Braak Bog Figures

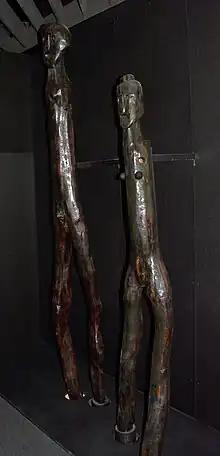
Braak Bog Figures in the Schleswig-Holstein state archaeology museum at Gottorf Castle.

The Braak Bog Figures are two wooden carvings discovered in 1947 in a peat bog in Braak, Schleswig-Holstein, Northern Germany. Part of a larger tradition of similar figures spanning the period from the Neolithic to the Middle Ages, they are human-like in appearance and have been carbon dated to the 2nd or 3rd century BCE; the Schleswig-Holstein state archaeology museum puts them as far back as 400BCE. Several hypotheses have been proposed to explain their function and what they may represent, from depictions of deities to ancestor worship.